Anzère

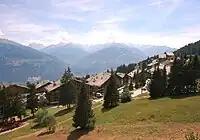
Anzère

Anzère is a small village in the canton of Valais, Switzerland, located in the municipality of Ayent and close to Sion and Crans. A south-facing purpose-built resort in traditional Swiss architectural style.